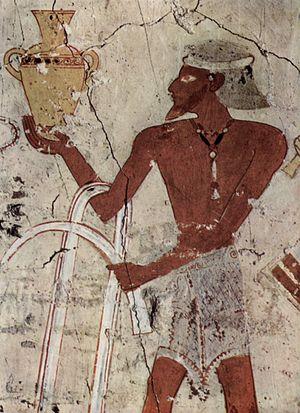
L'État pharaonique est l'ensemble des institutions en place en Égypte antique sous le pouvoir royal des pharaons, entre la fin de la Période prédynastique et la conquête du pays par Alexandre le Grand en -332. Durant ces trois millénaires, le pays a connu une organisation et des administrations cohérentes. Tirant sa légitimité des dieux, le pharaon est l'État à lui seul et en assure les fonctions essentielles. Il est l'administrateur principal du pays, le chef des armées, le seul législateur, le premier magistrat et le prêtre suprême. Il lui revient de choisir seul la politique à mener. Cependant, il délègue l'exécution de ses décisions à une cohorte de scribes, de conseillers et de fonctionnaires. Pour cela, il s'appuie sur une administration chapeautée par un ou plusieurs vizirs et divisée en diverses sections dont le Trésor, le Grenier, les Archives et les Travaux royaux. Au niveau local, le pays est découpé en provinces appelées nomes. Chacune d'elles est dirigée par un fonctionnaire désigné par le roi, le nomarque. À l'intérieur de ces nomes, des districts, des villes et villages sont eux aussi administrés par des représentants royaux.